Stefan Sommer

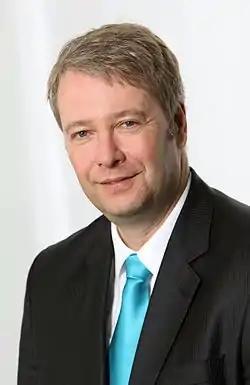
Dr. Stefan Sommer, CEO of the German Automotive Supplier ZF Friedrichshafen AG

Stefan Sommer (born January 7, 1963, in Münster, West Germany) is a German engineer who was the chief executive officer of ZF Friedrichshafen AG, also known as ZF Group, from 2012 until 2017.